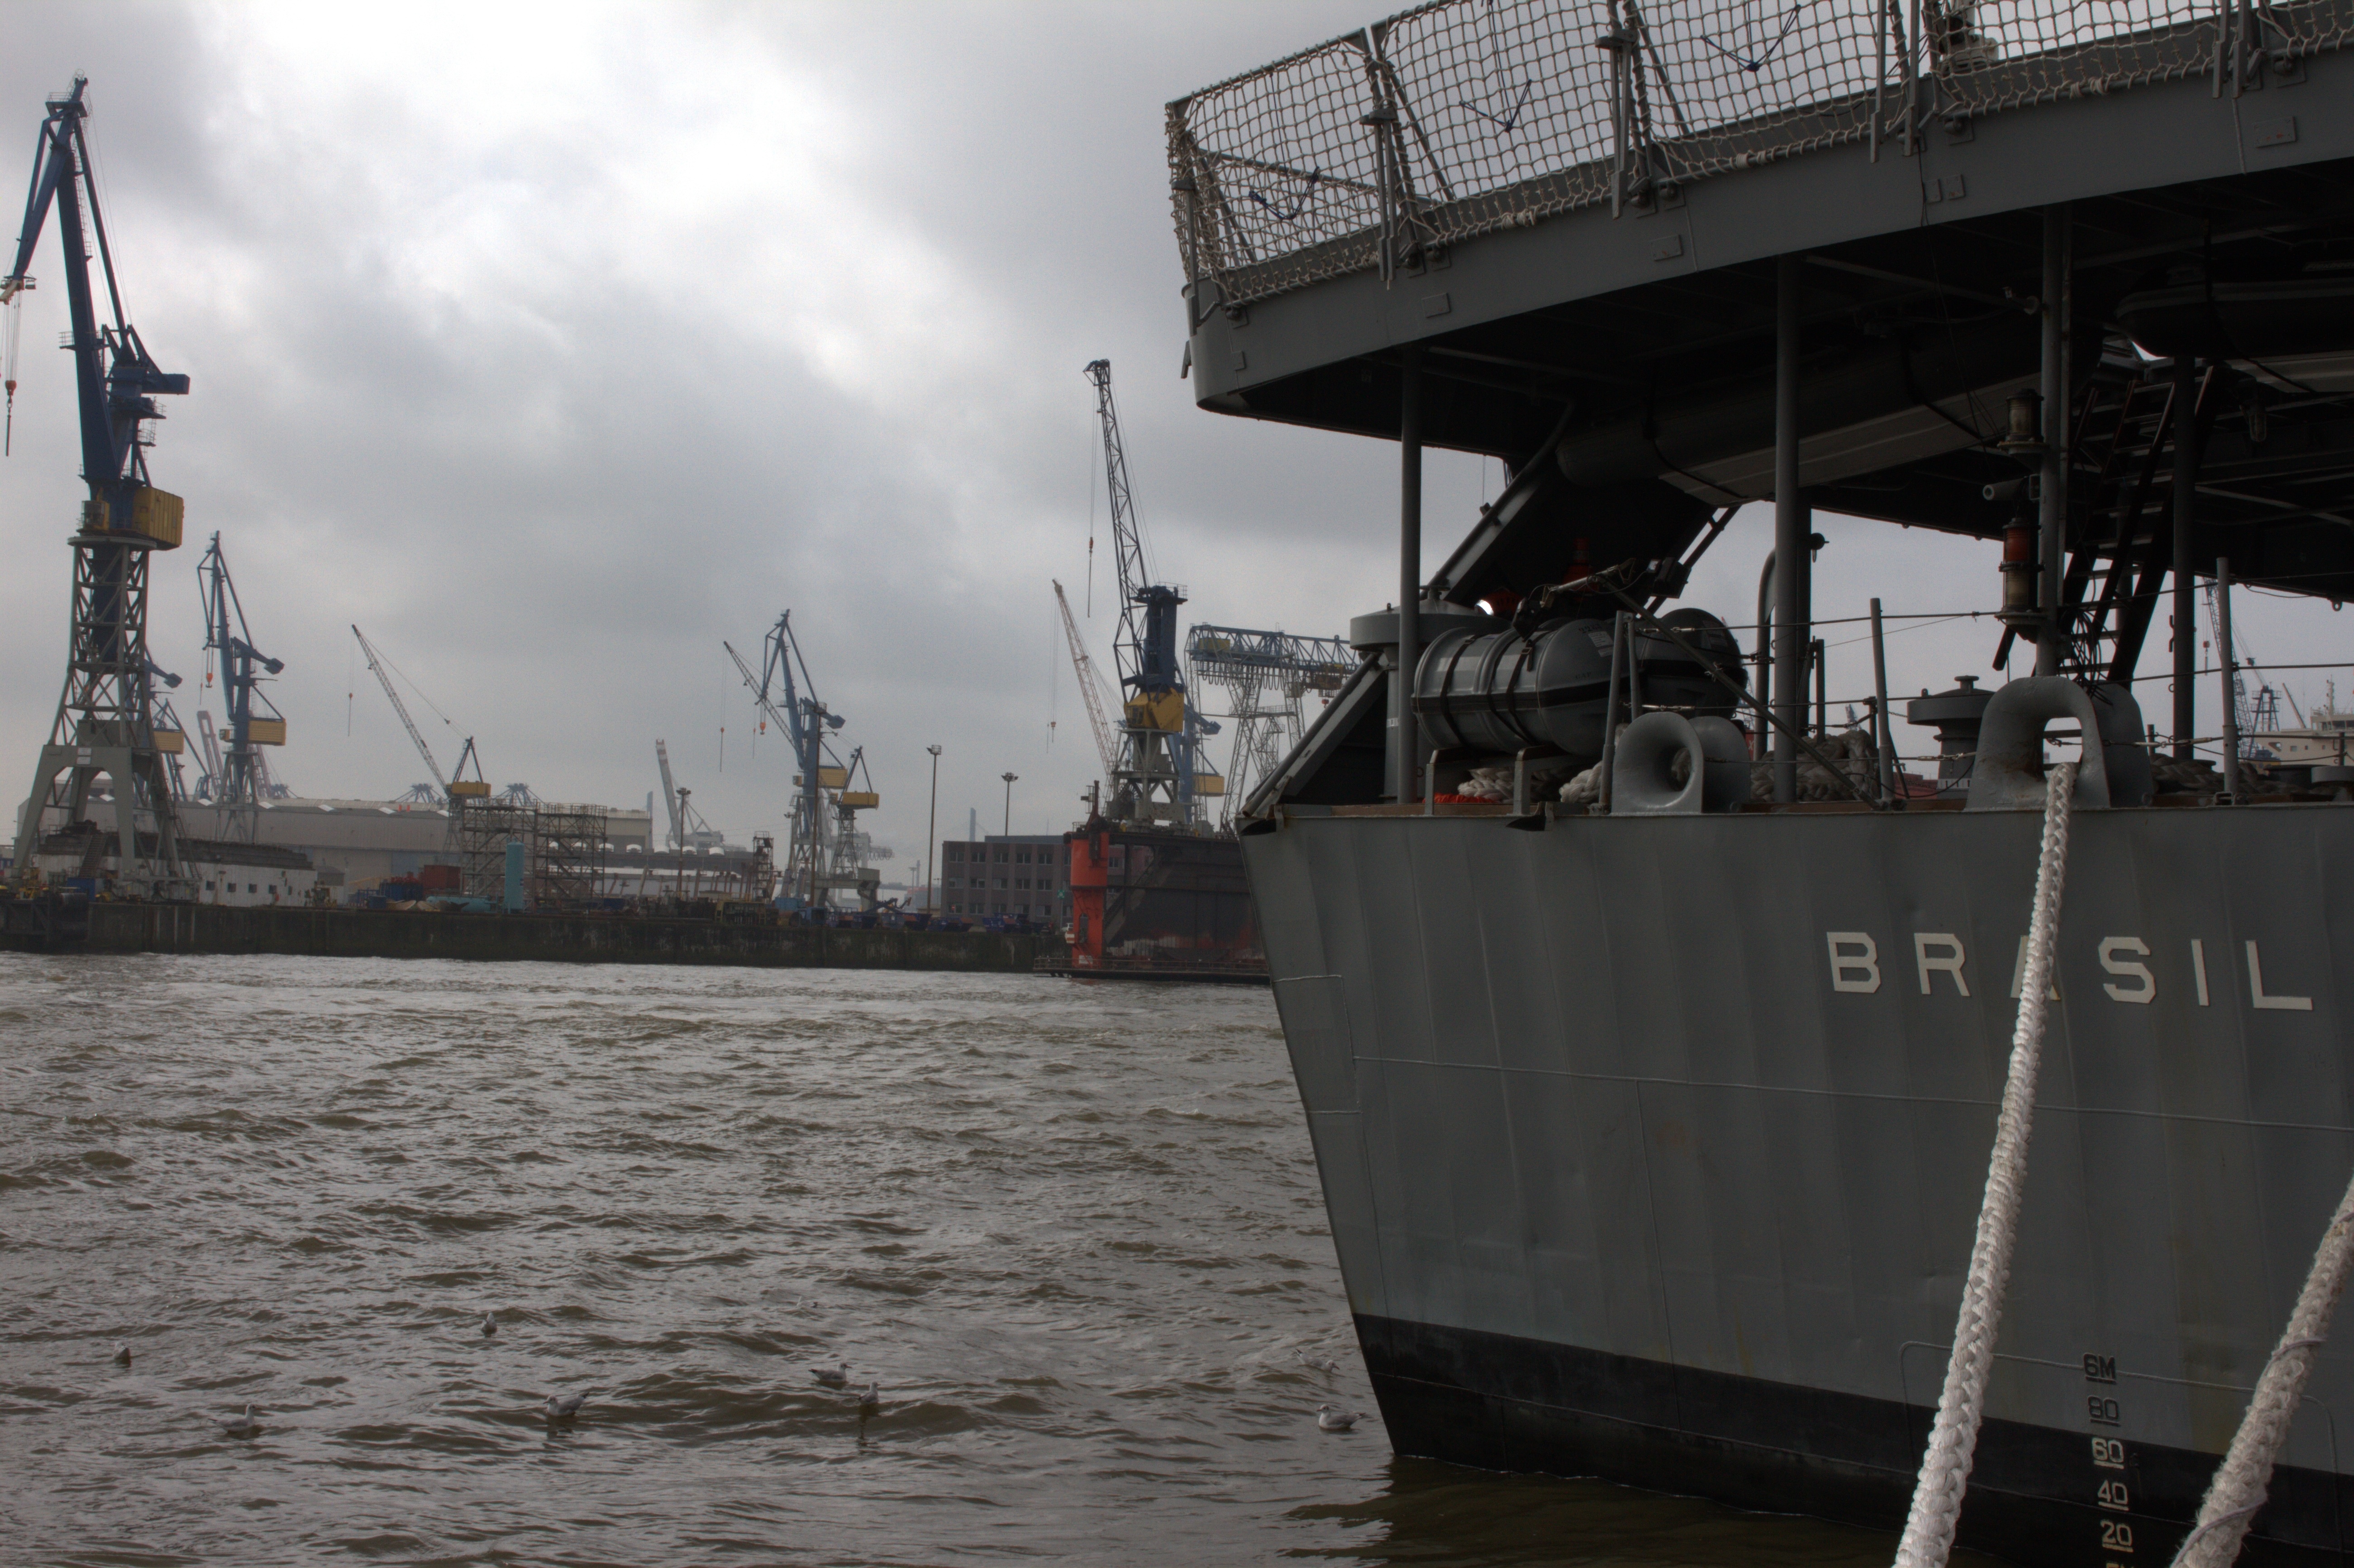
sea, dock, boat, ship, vehicle, mast, harbor, port, waterway, navy, watercraft, fishing vessel